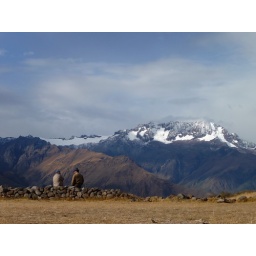
Coudn't resist this shot of two Peruvians sitting on a wall with the mountain in the background.